Bad Men of Missouri

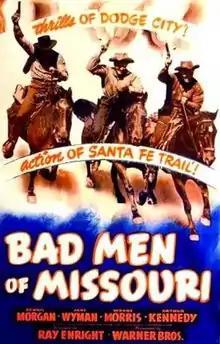
Theatrical release poster

Bad Men of Missouri is a 1941 American western film directed by Ray Enright and written by Charles Grayson. The film stars Dennis Morgan, Jane Wyman, Wayne Morris and Arthur Kennedy. The film was released by Warner Bros. on July 26, 1941.